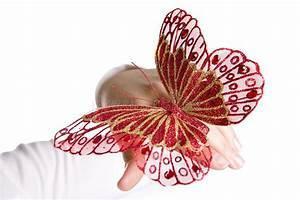
butterfly